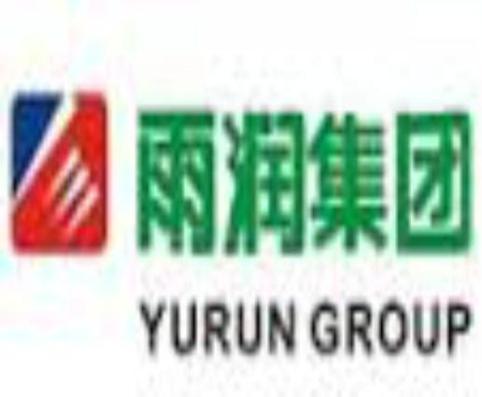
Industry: Food